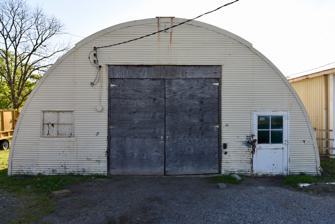
Building: Old Turrell City Hall
Country: United States of America
Year built: 1955
United States historic place Old Turrell City Hall U.S. National Register of Historic Places Location in Arkansas Show map of Arkansas Location in United States Show map of the United States Location 160 Eureka St. Turrell, Arkansas Coordinates 35°22′42″N 90°15′21″W / 35.37833°N 90.25583°W / 35.37833; -90.25583 Area Less than 1 acre (0.40 ha) Built 1955 ( 1955 ) Architectural style Quonset hut NRHP reference No. 07000962 Added to NRHP September 19, 2007 The Old Turrell City Hall is a historic government building at 160 Eureka Street in Turrell, Arkansas .  Built c. 1955 , it is a classic example of a Quonset Hut , a form popularized during World War II for military uses.  It has corrugated metal walls and ceiling, and is set on a concrete foundation.  Its main facade, in one of the vertical ends, has a centrally-positioned garage door, with a sash window to the left, and a pedestrian entrance to the right.  The building was used as city hall until 1968, when the present hall was built. The building was listed on the National Register of Historic Places in 2007. See also National Register of Historic Places listings in Crittenden County, Arkansas References